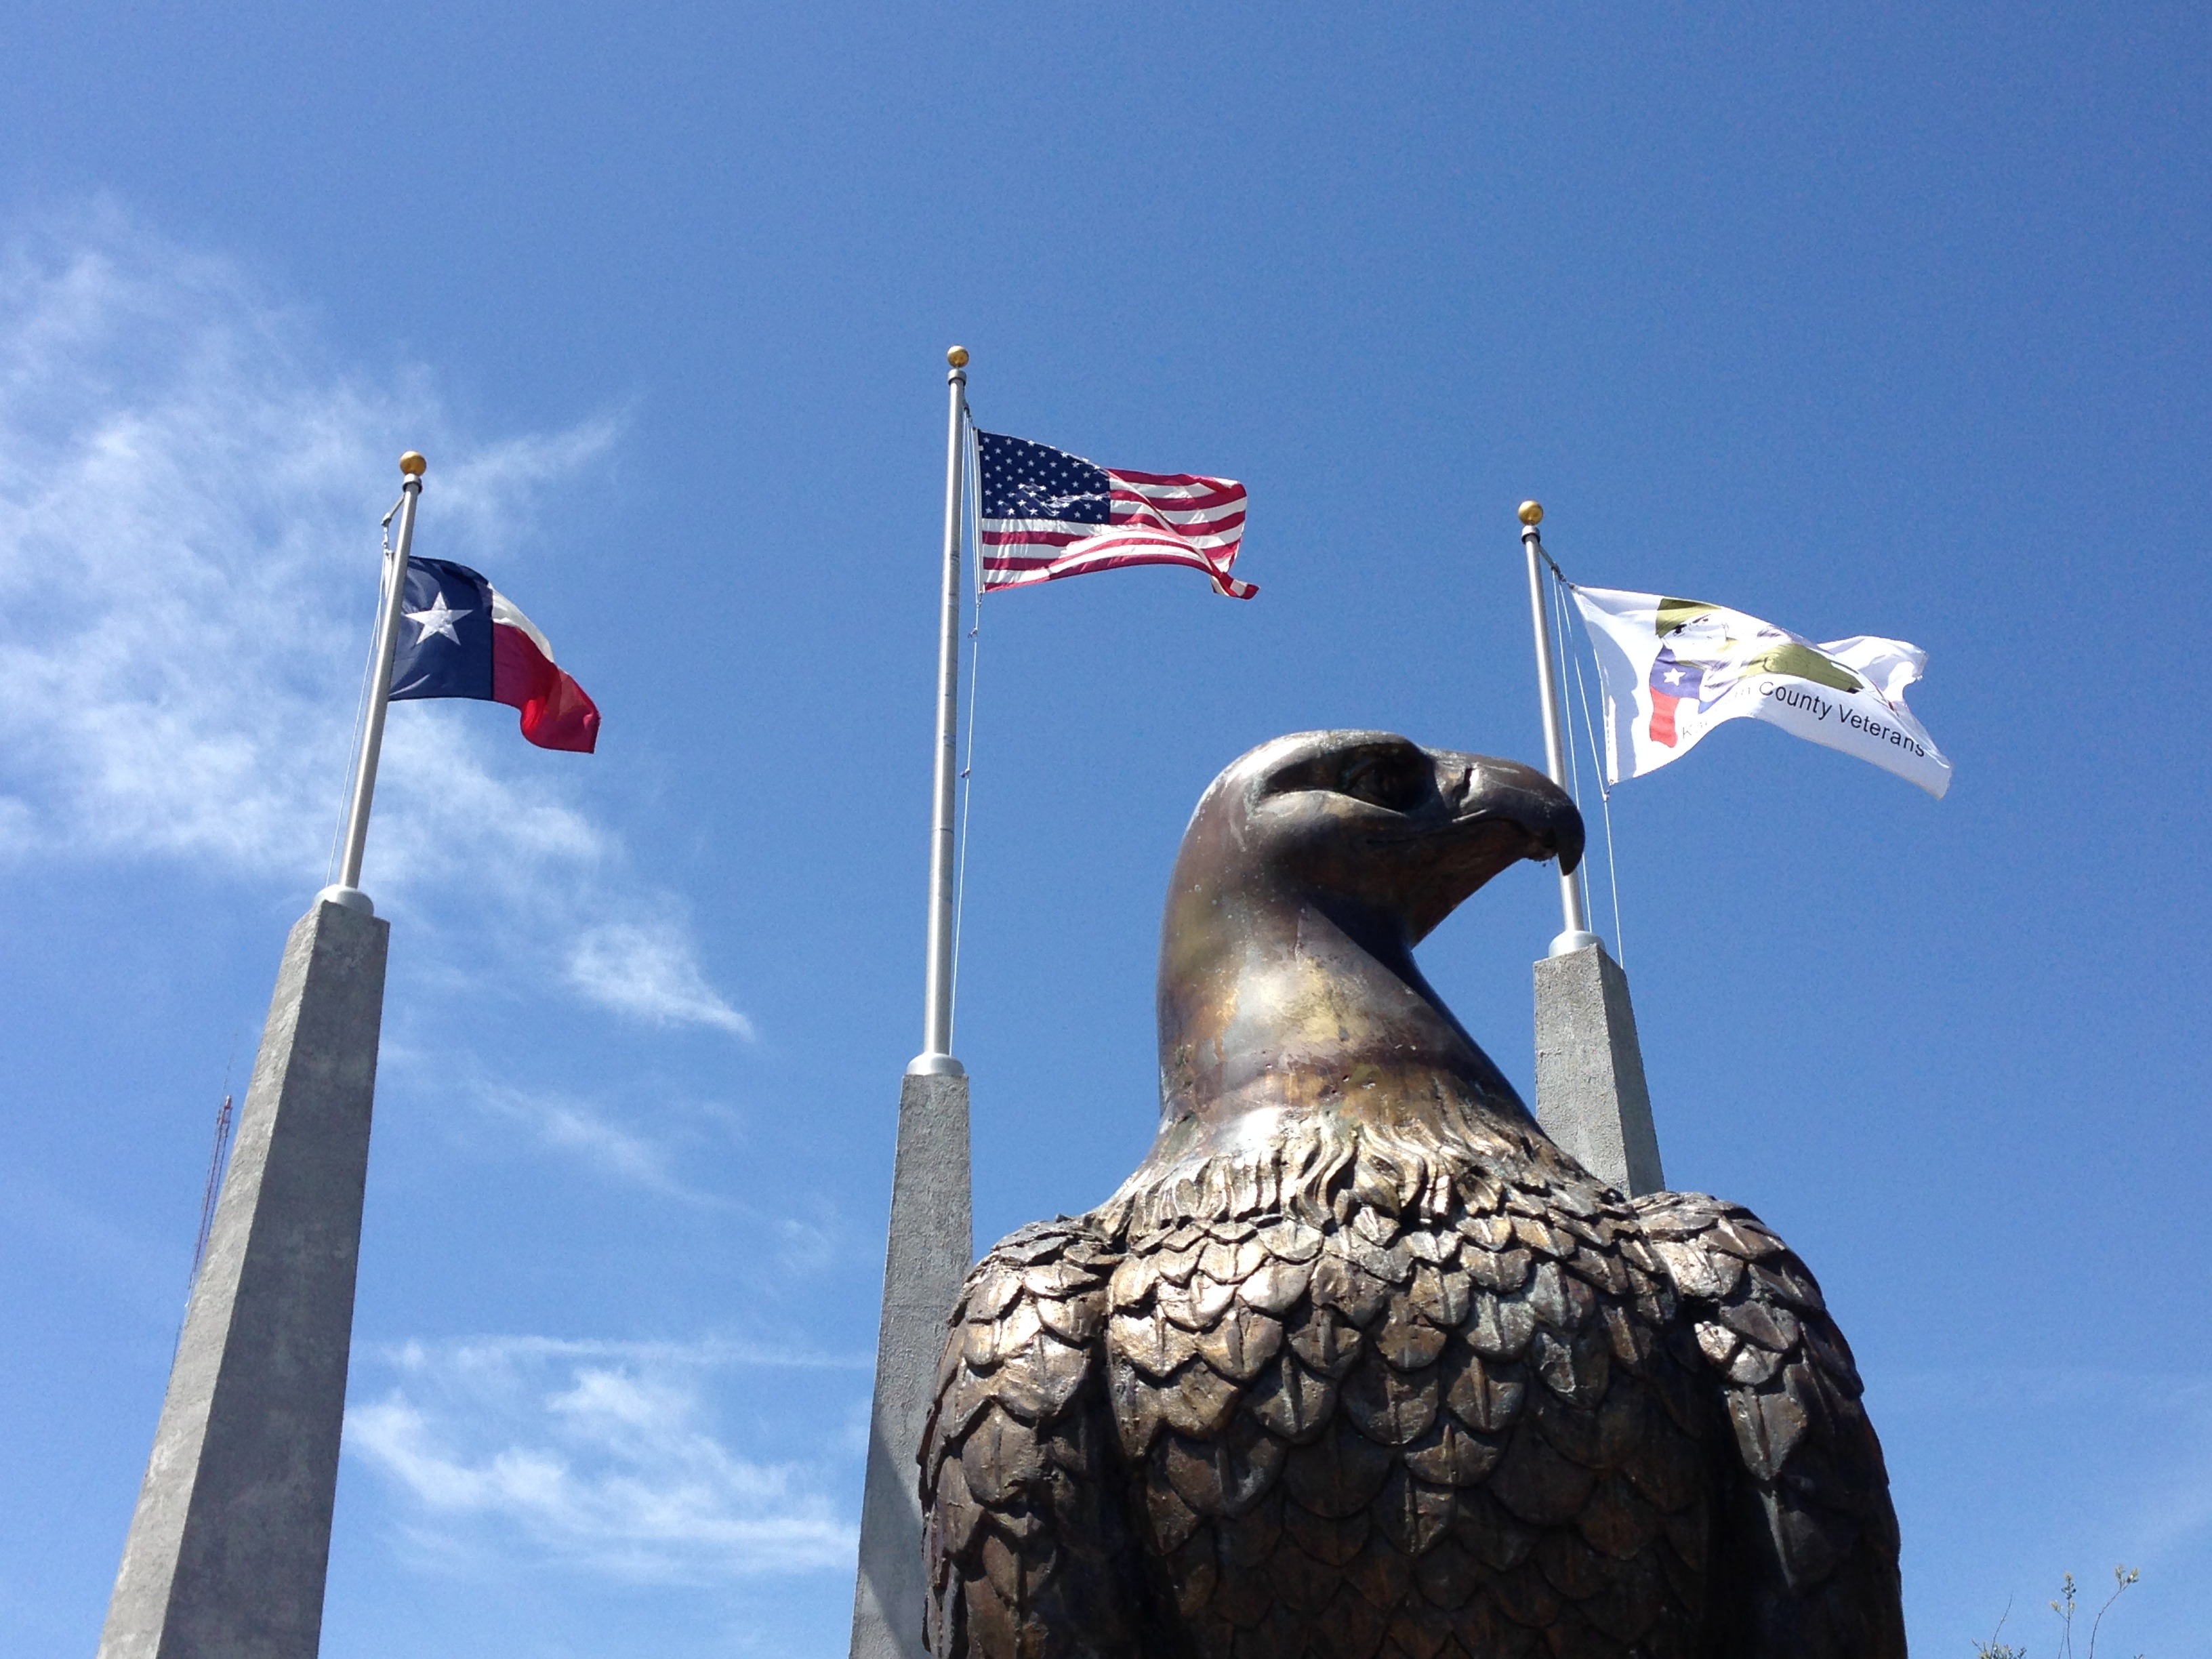
creative, bird, monument, statue, construction, metal, america, eagle, metal work, blue, artwork, blue sky, sculpture, art, creativity, design, flags, texas, metallic